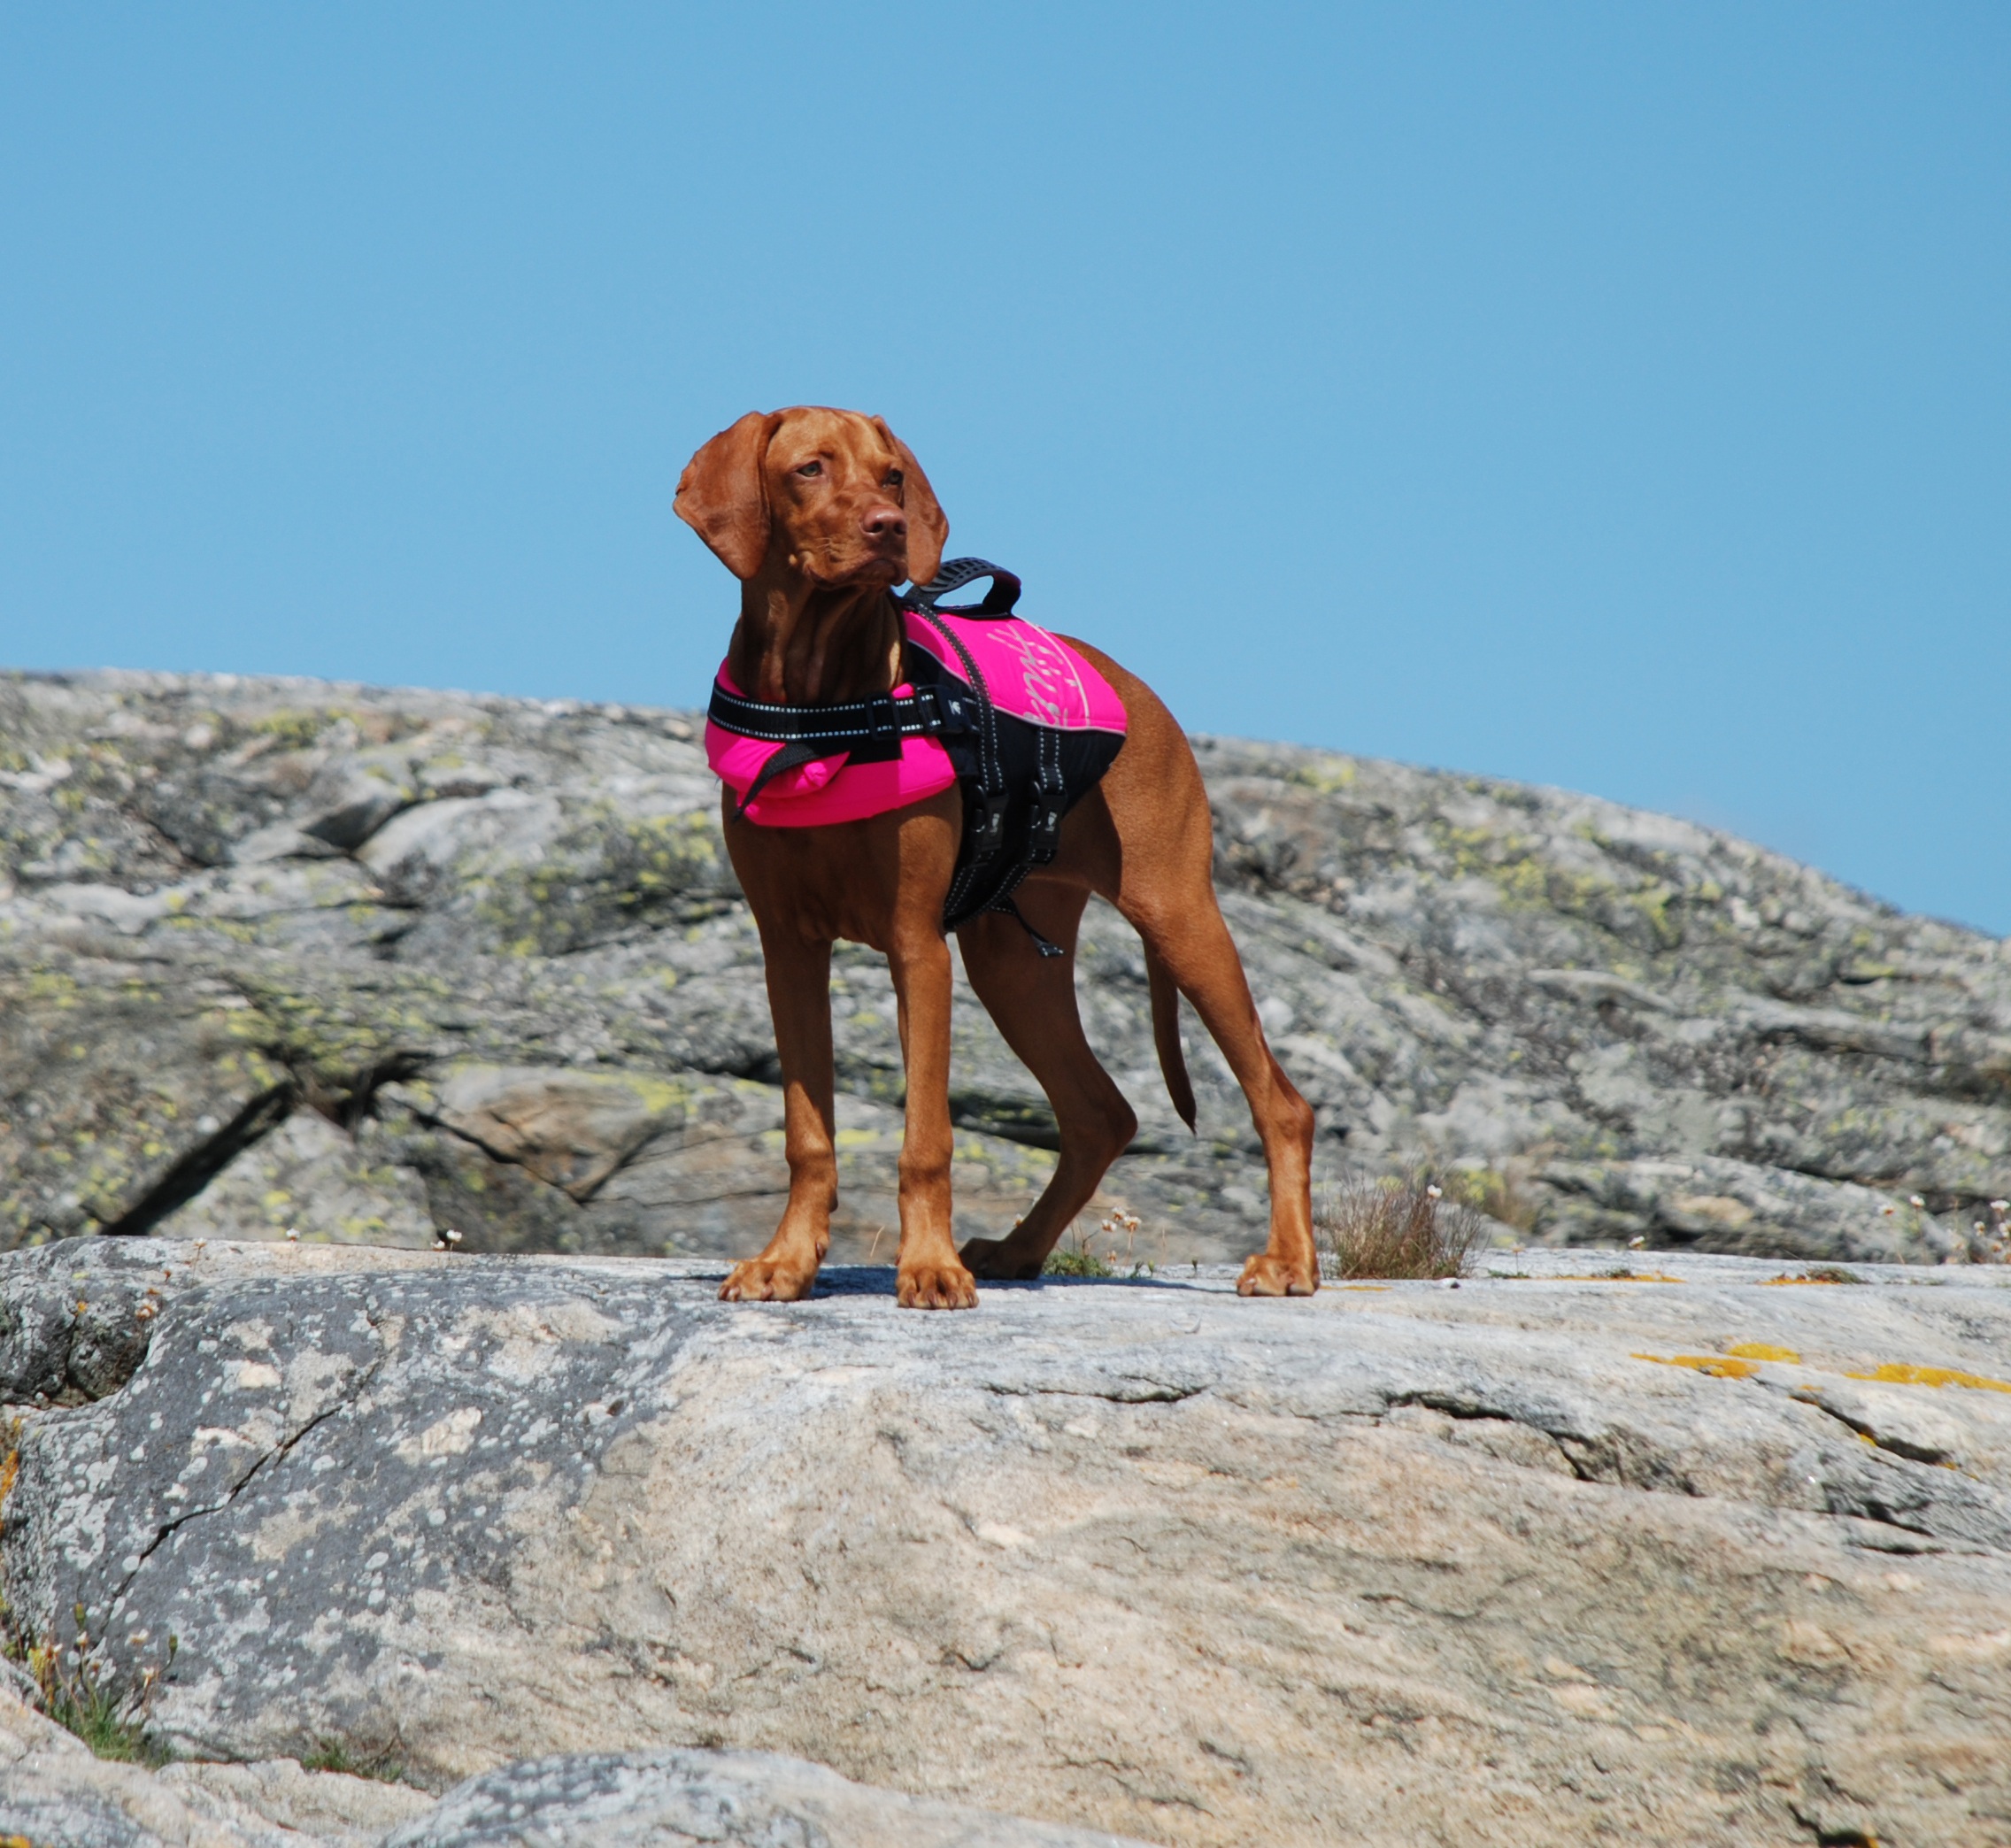
walking, running, adventure, dog, sports, life jacket, photo shoot, physical exercise, physical fitness, ultramarathon, hungarian viszla, b thund